Max Nordau

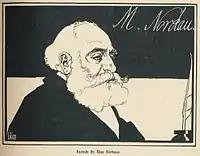
Portrait of Nordau by Ephraim Moses Lilien

Nordau's conversion to Zionism is in many ways typical of the rise of Zionism amongst Western European Jewry. The Dreyfus affair was central to Theodor Herzl's conviction that Zionism was now necessary. Herzl's views were formed during his time in France, where he recognized the universality of antisemitism; the Dreyfus Affair cemented his belief in the failure of assimilation. Nordau also witnessed the Paris mob outside the École Militaire crying ""à morts les juifs!"" ("death to the Jews!").